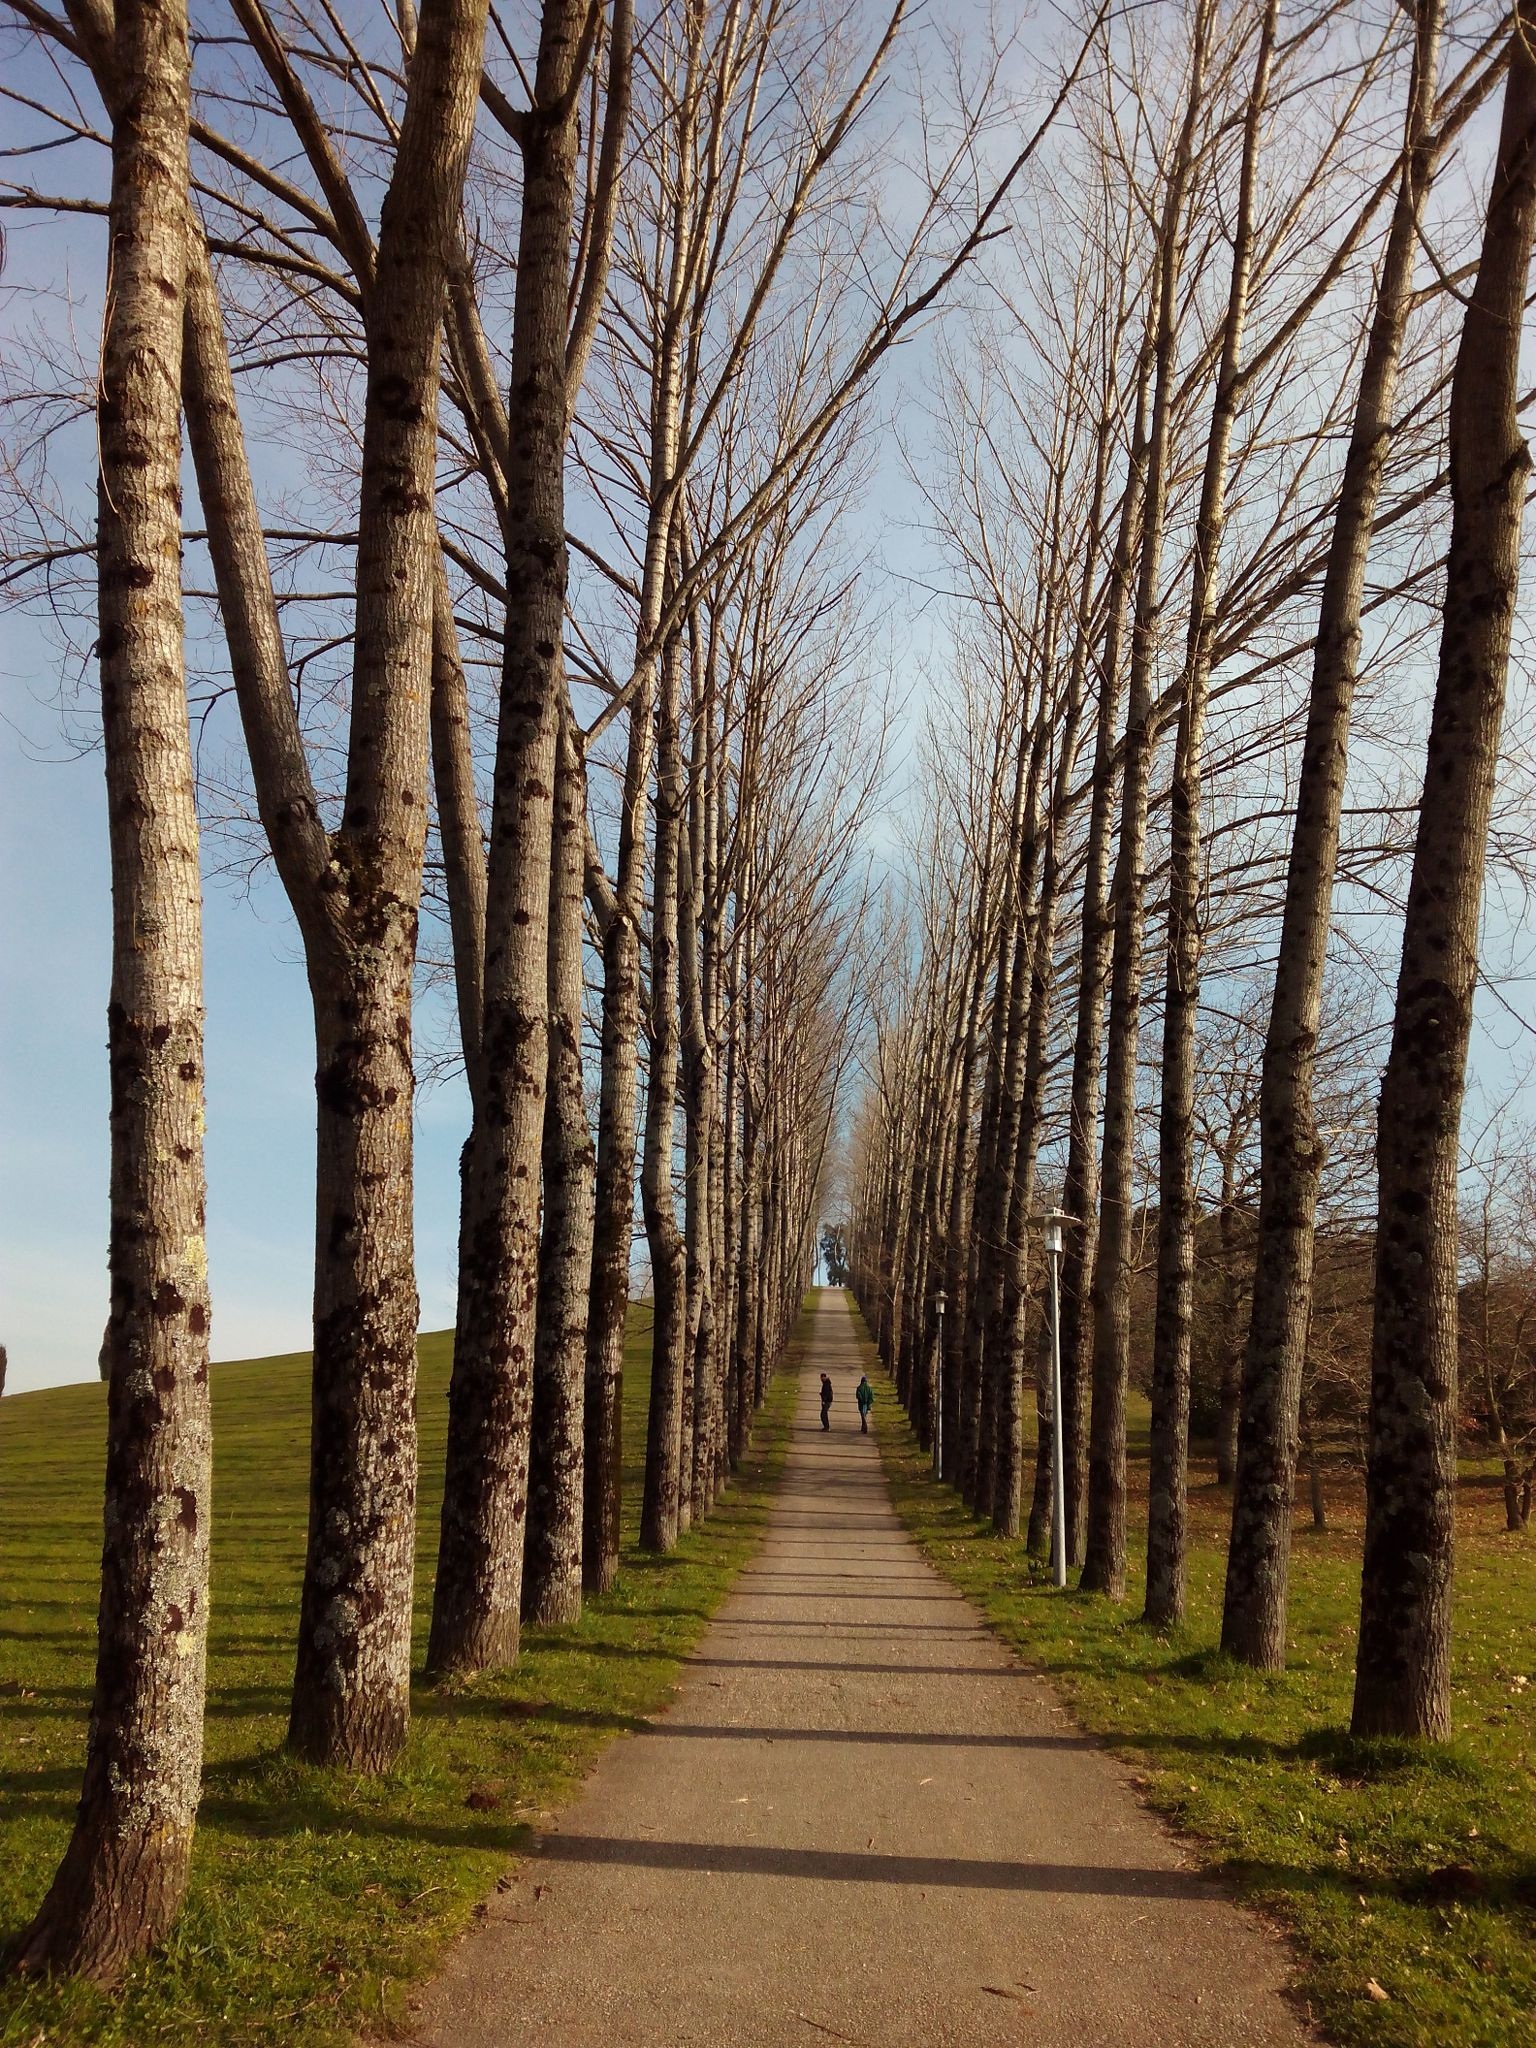
tree, nature, forest, path, grass, branch, plant, hiking, trail, sunlight, morning, leaf, flower, walk, autumn, park, season, ecology, trees, deciduous, grove, woodland, habitat, rural area, campestre, santiago of compostela, natural environment, atmospheric phenomenon, woody plant